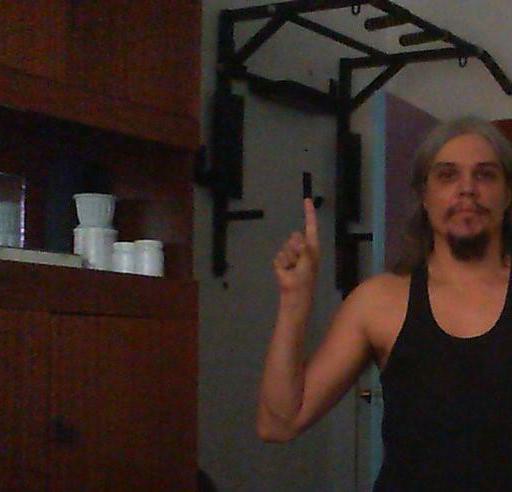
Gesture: one